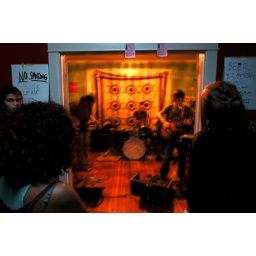
Taken at a house rock show in Nashville. The Whole Fantastic World is playing.